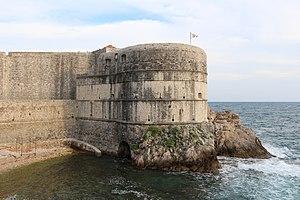
Tour Bokar, Dubrovnik, Croatie